Arturo Féliz-Camilo

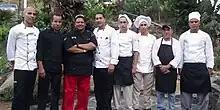
Féliz-Camilo at Aroma de la Montaña Restaurant. Jarabacoa, Dominican Republic.

Arturo Féliz-Camilo's cookbooks have won multiple Gourmand World Cookbook Awards.